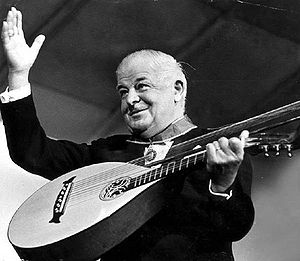
Evert Taube
Evert Axel Taube var en svensk forfatter, komponist, lutspiller, digter, visesanger og livskunstner.